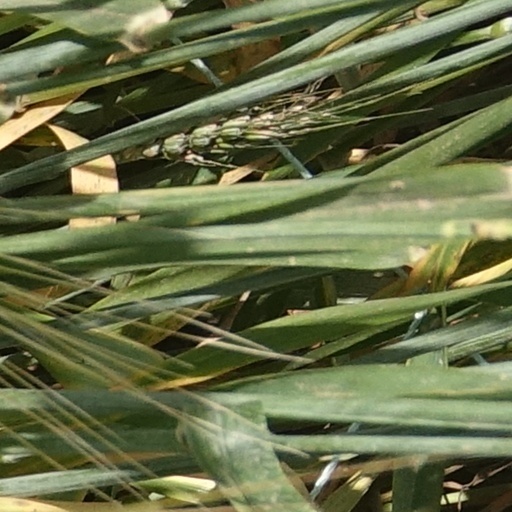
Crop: wheat